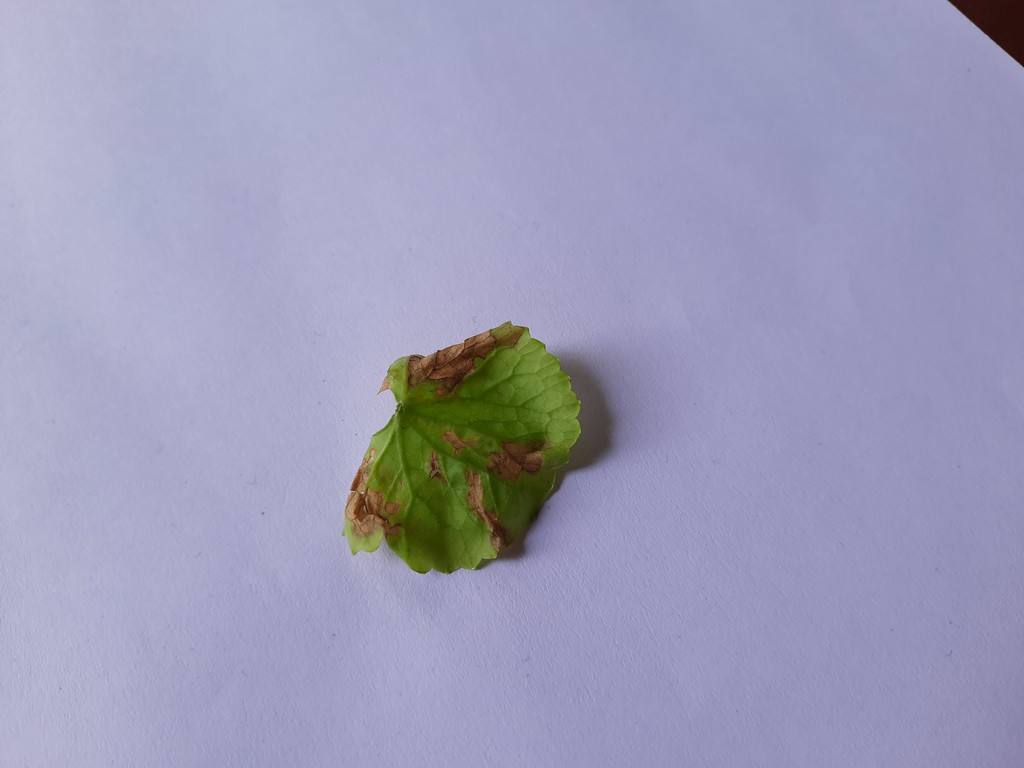
Label: Unhealthy